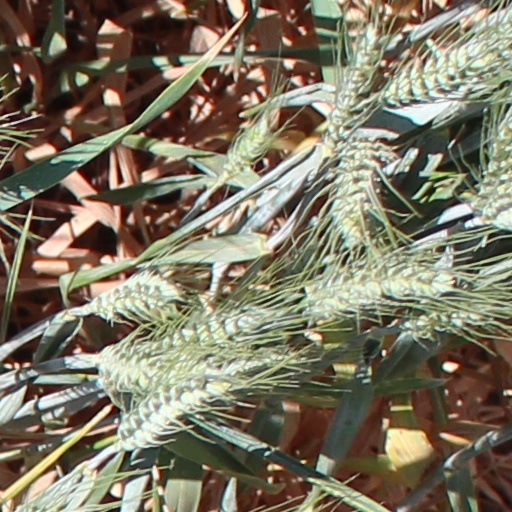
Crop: wheat